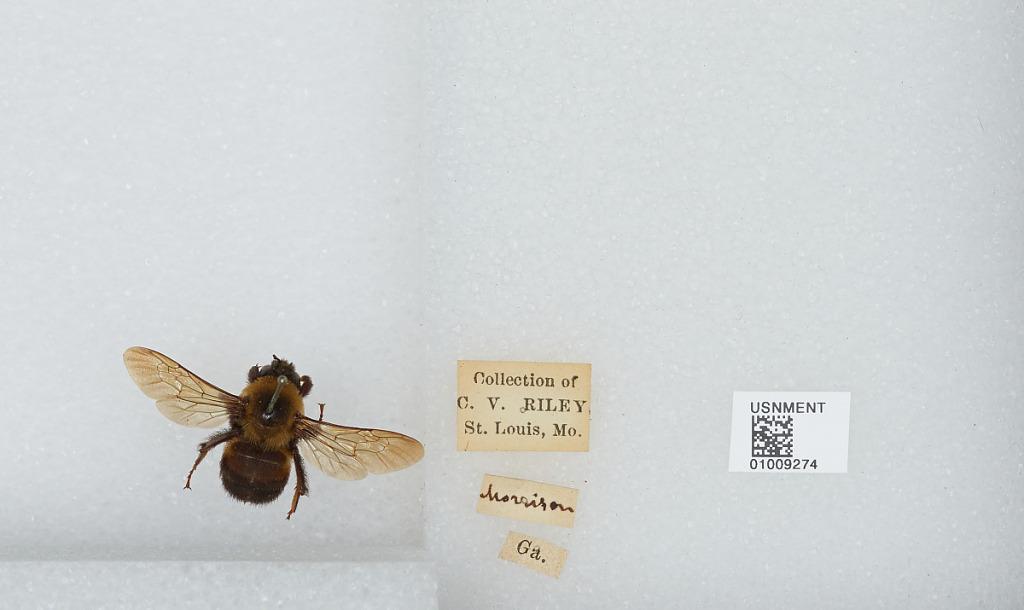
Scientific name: Bombus (Separatobombus) griseocollis (De Geer)
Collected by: Morrison
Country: United States
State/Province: Georgia